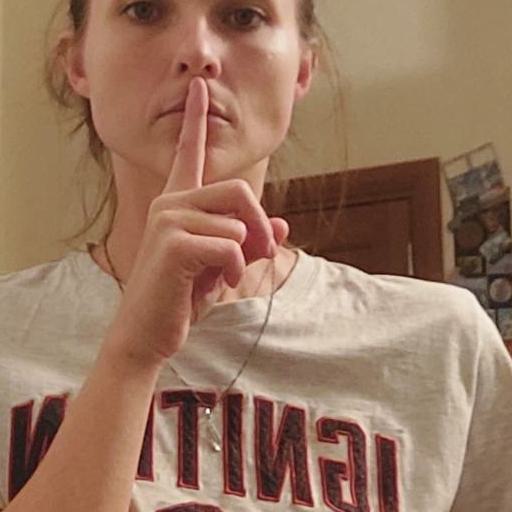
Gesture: mute